Hiddensee treasure

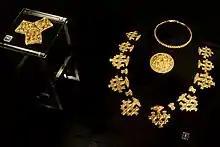
The Hiddensee treasure

The Hiddensee treasure is a hoard of Viking gold artifacts found in 1873 on the German island of Hiddensee in the Baltic Sea by chance, during rebuilding after significant flooding in 1872 and 1873.